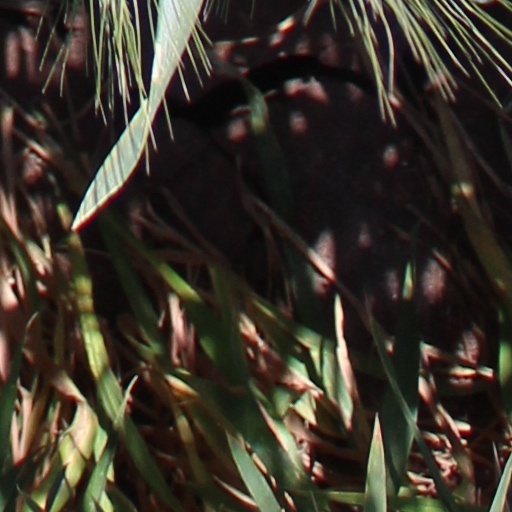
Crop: wheat